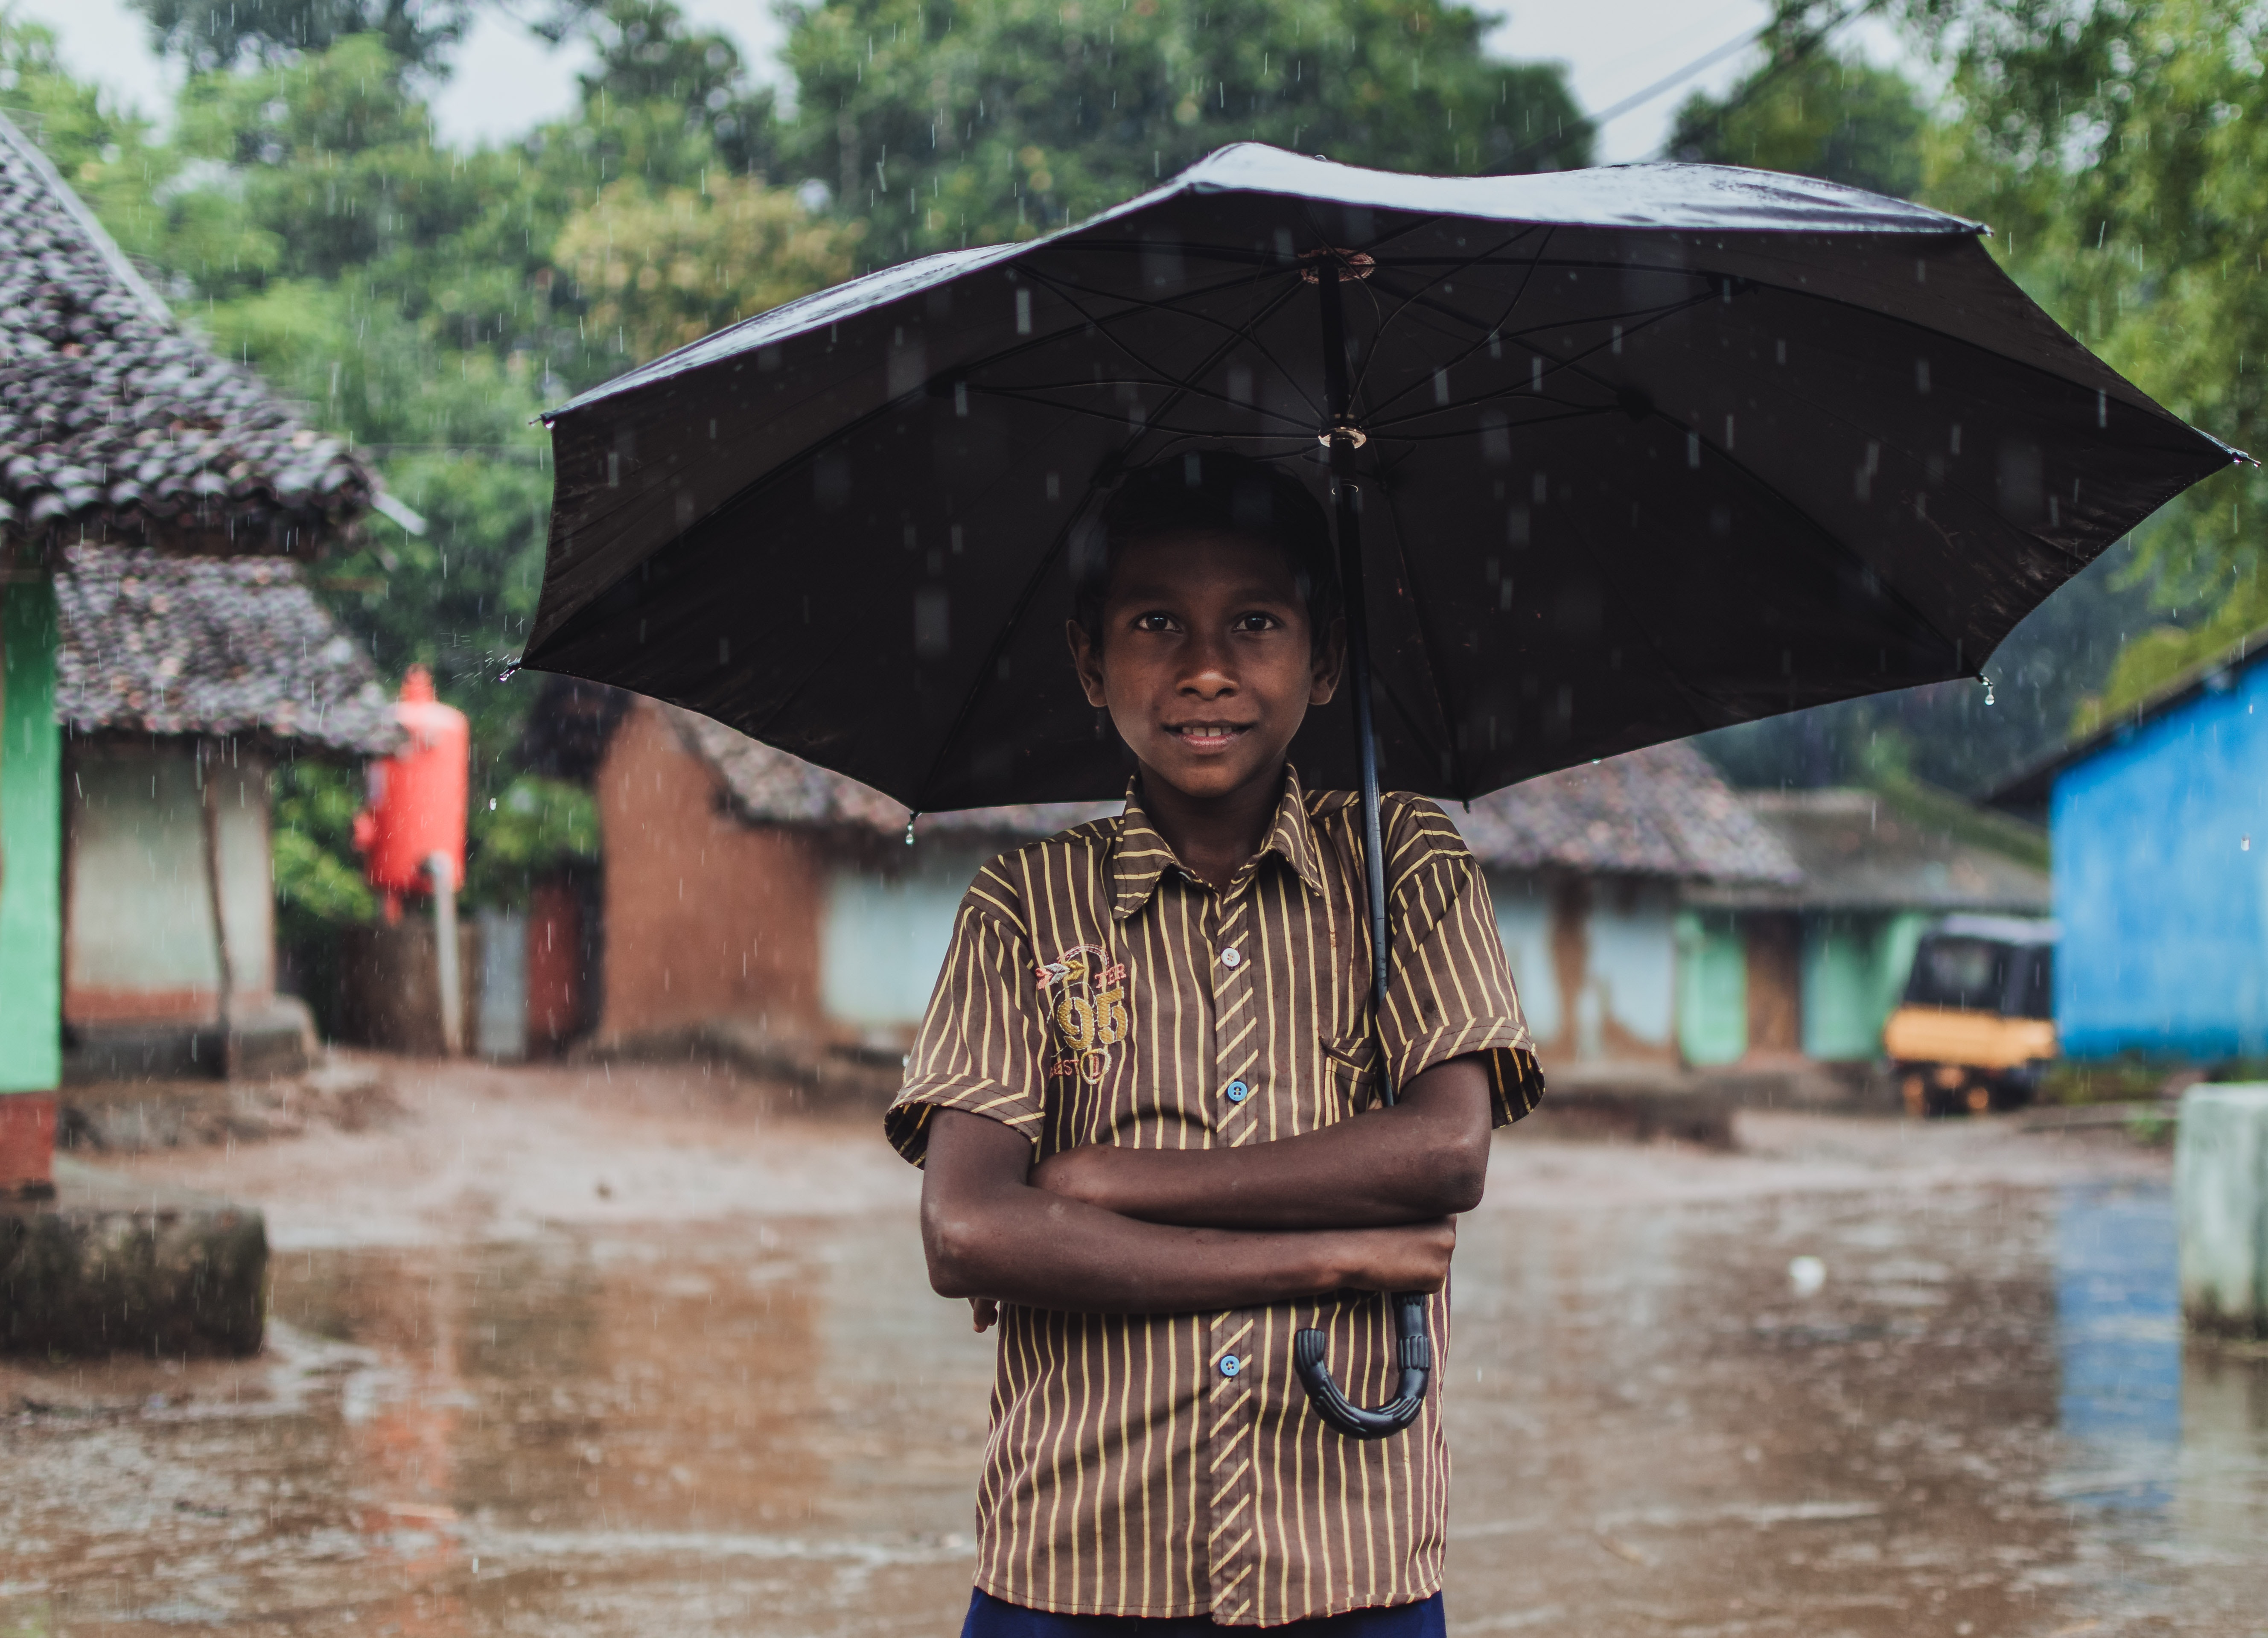
water, umbrella, temple, girl, tree, travel, vacation, tourism